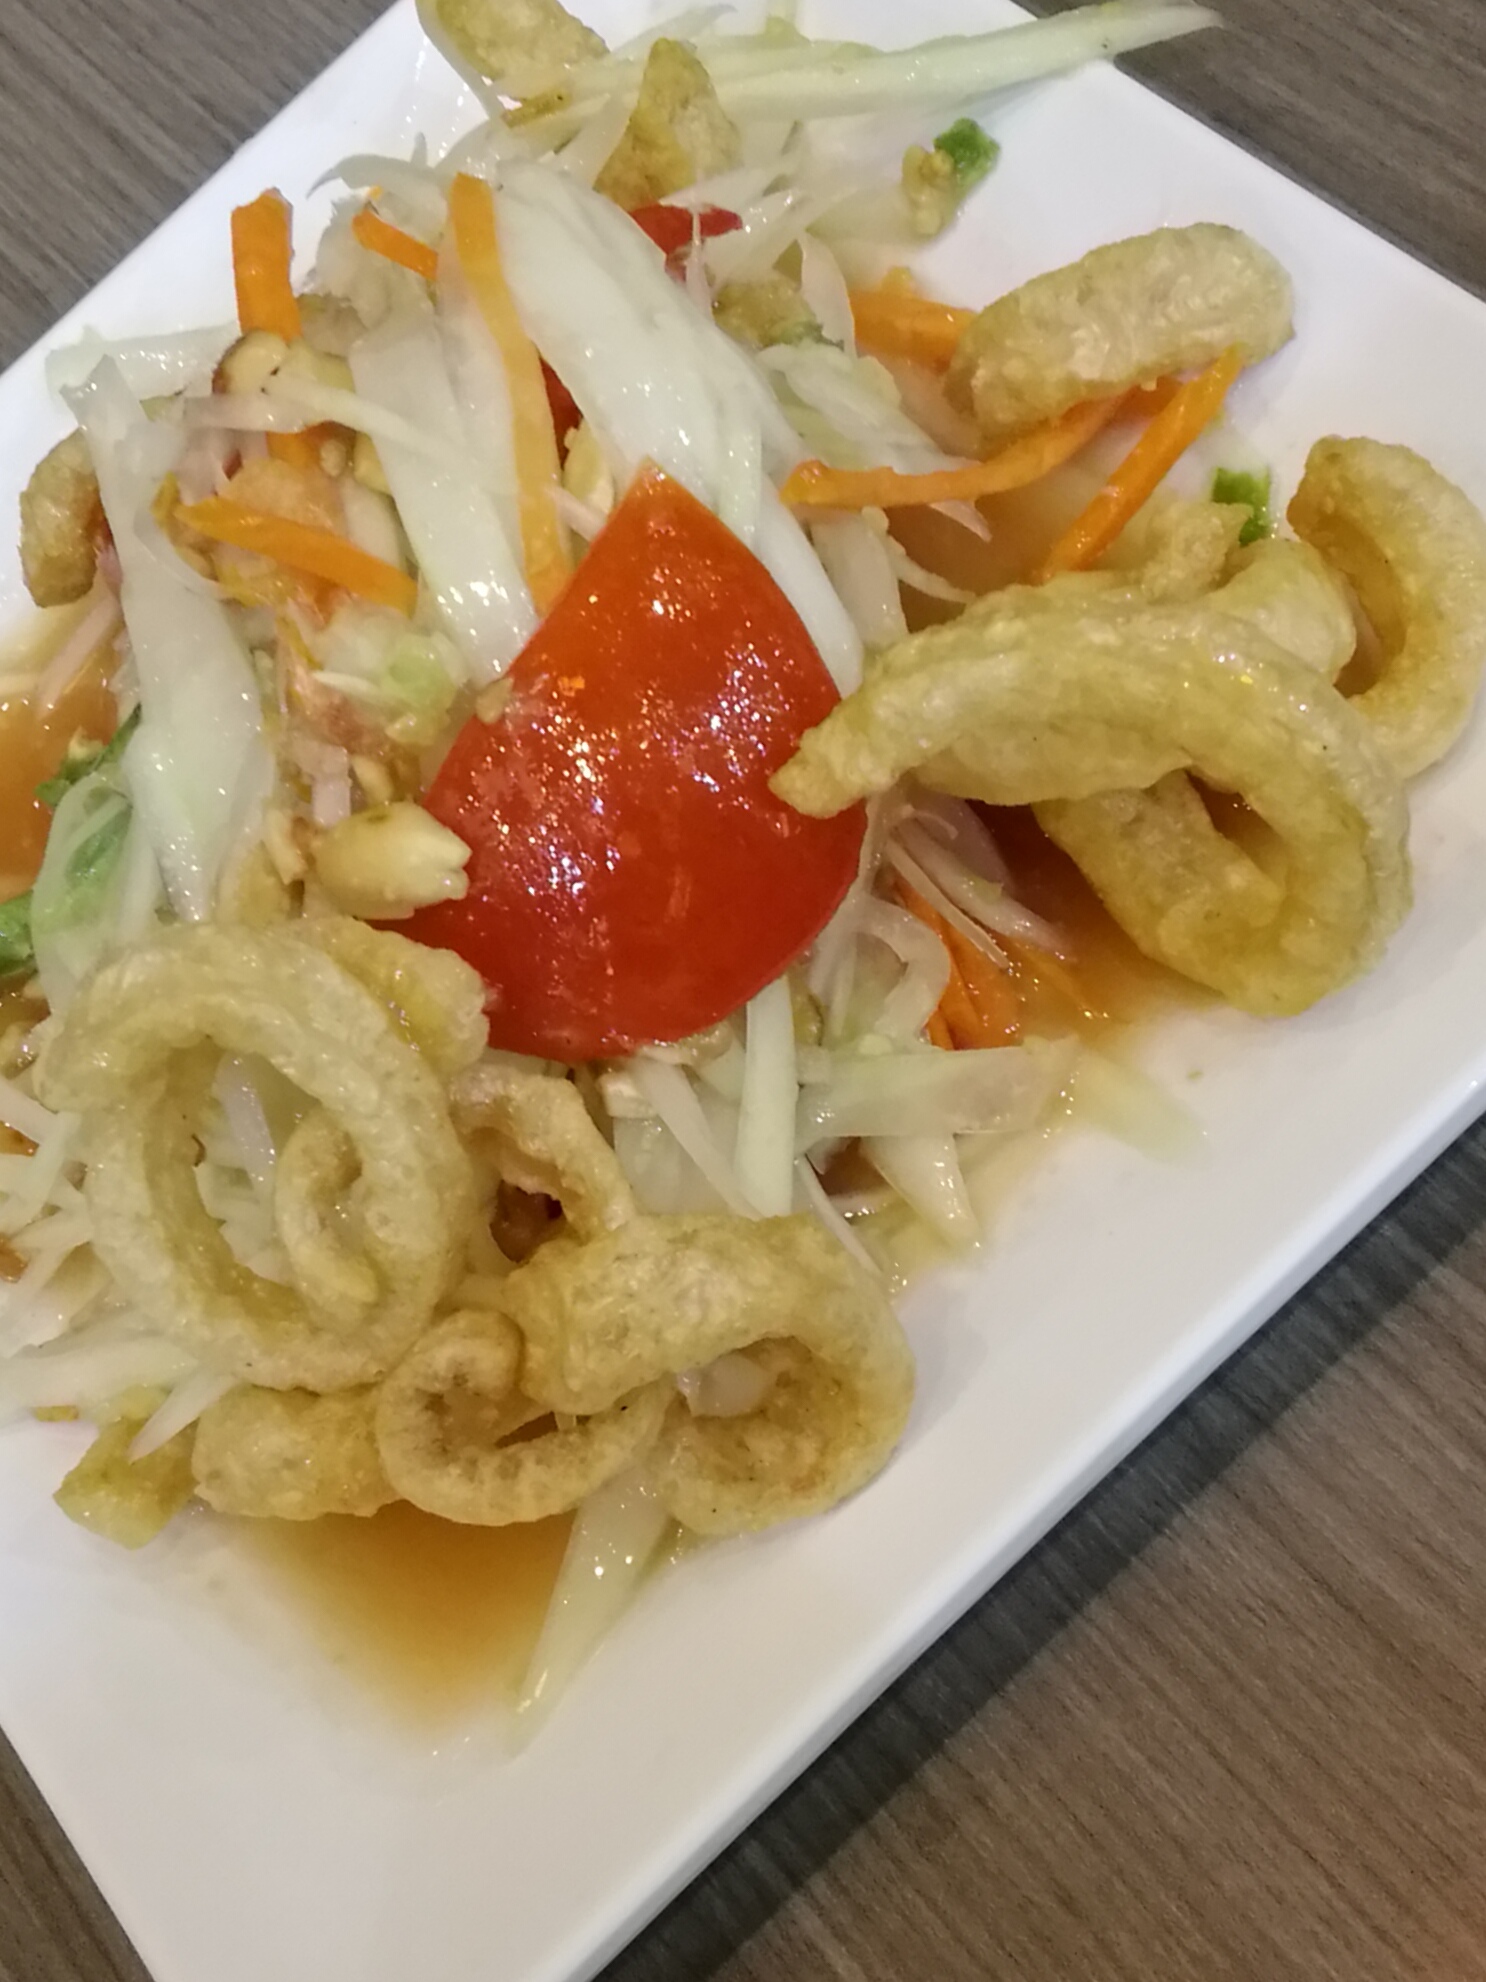
food, dish, cuisine, ingredient, produce, salad, lunch, side dish, meat, chop suey, thai food, seafood